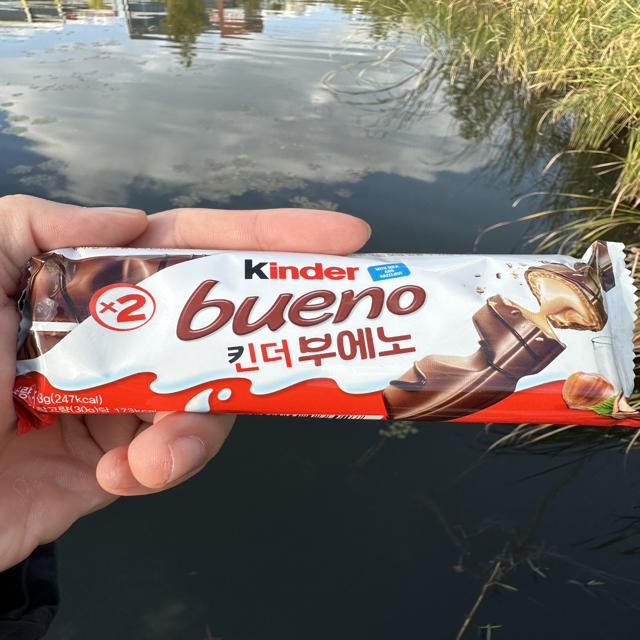
Label: plastics